Galaxy Zoo

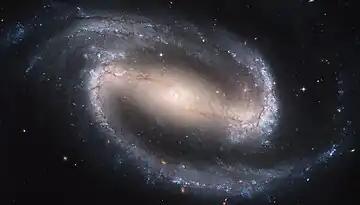
A HST image of NGC 1300, a typical barred spiral

One of the original aims for Galaxy Zoo was to explore which way galaxies rotated. Cosmologist Kate Land stated: "Some people have argued that galaxies are rotating all in agreement with each other, not randomly as we'd expect. We want people to classify the galaxies according to which way they're rotating and I'll be able to go and see if there's anything bizarre going on. If there are any patterns that we're not expecting, it could really turn up some surprises." In Galaxy Zoo 1, volunteers were asked to judge from the SDSS images whether the galaxies were elliptical or spiral and, if spiral, whether they were rotating in a clockwise (Z-wise) or anti-clockwise (S-wise) direction. The rotation, also called the chirality, of galaxies has been examined in several Galaxy Zoo related papers.